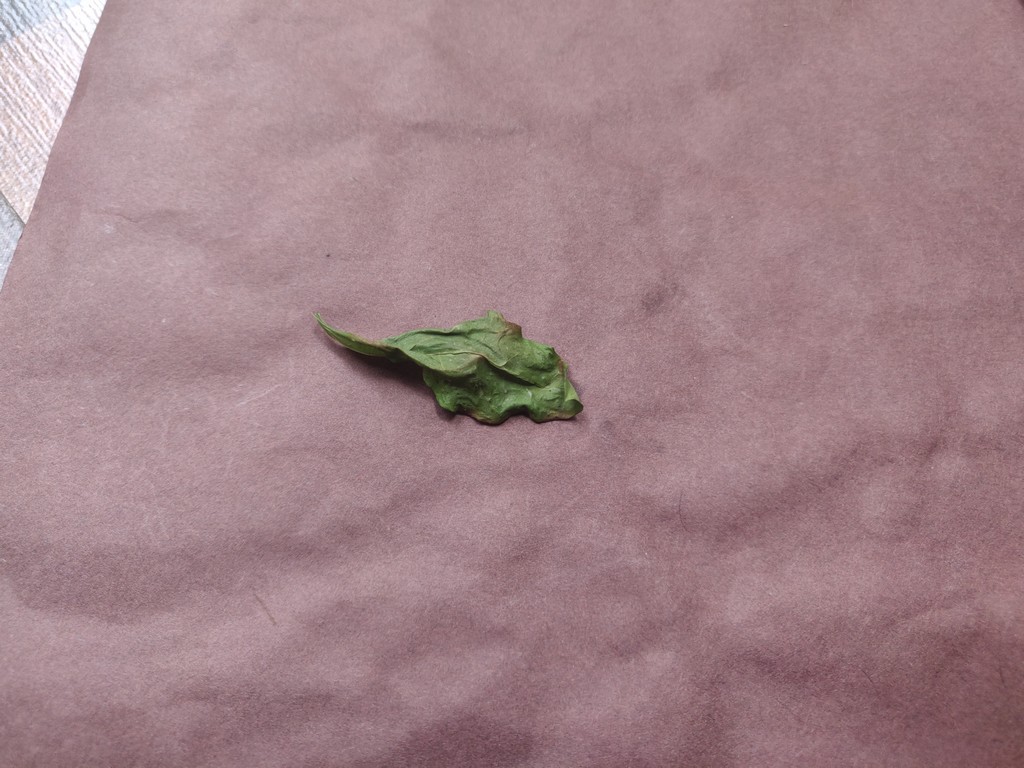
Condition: Dried
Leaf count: single
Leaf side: unknown